M Resort

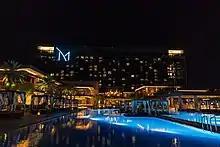
Pool area

Many of the resort's facilities surround a pool area and a permanent outdoor music venue; the latter is uncommon for a locals casino, but Marnell wanted to include such a feature for ambiance. The cost of dismantling a temporary venue was another factor. The venue is , and the pool area can accommodate 6,000 people. The outdoor venue would provide much of the resort's live entertainment. The casino also included the 220-seat Ravello Lounge, which would offer a variety of free live bands. During its first year, the M struggled to secure top entertainers for its outdoor venue, in part because of the resort's distance away from the Las Vegas Strip.